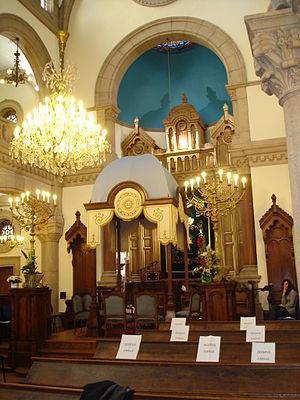
La grande synagogue de Lyon est un édifice cultuel juif situé à Lyon dans la métropole de Lyon, en région Auvergne-Rhône-Alpes.
Cet article présente une bibliographie thématique sur l'histoire de Lyon. Ce classement permet de retrouver tous les ouvrages traitant d'un même domaine, quelle que soit la période historique considérée. Une bibliographie chronologique, rassemblant tous les ouvrages et articles sur une période donnée, est également disponible.